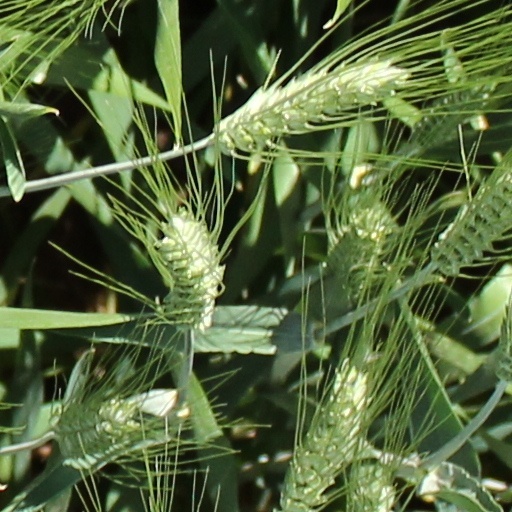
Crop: wheat